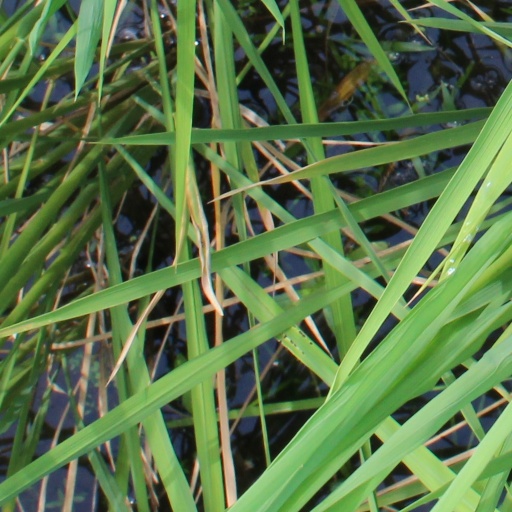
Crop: rice